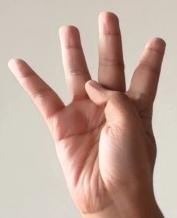
ASL sign: 4